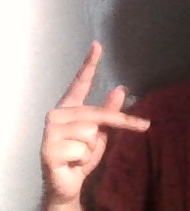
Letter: dha